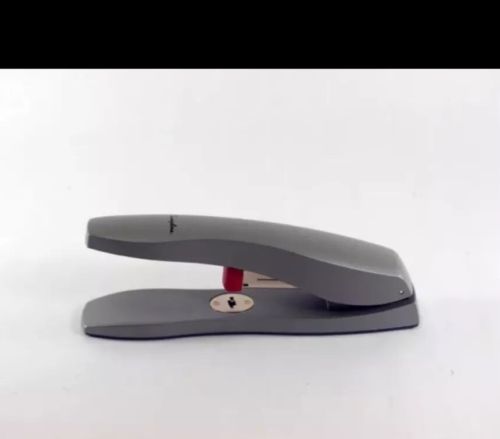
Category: stapler